Domestic violence against men

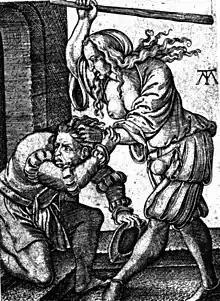
"Femme battant son mari"; Albrecht Dürer.

The theory that women perpetrate intimate partner violence at roughly similar rates as men has been termed "gender symmetry". The earliest empirical evidence of gender symmetry was presented in the 1975 U.S. National Family Violence Survey carried out by Murray A. Straus and Richard J. Gelles on a nationally representative sample of 2,146 "intact families". The survey found 11.6% of women and 12% of men had experienced some kind of intimate partner violence in the last twelve months, also 4.6% of men and 3.8% of women had experienced "severe" intimate partner violence. These unexpected results led Suzanne K. Steinmetz to coin the controversial term "battered husband syndrome" in 1977. Ever since the publication of Straus and Gelles' findings, other researchers in domestic violence have discussed whether gender symmetry really exists, and how to differentiate between victim and batterer.